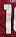
Number: 1